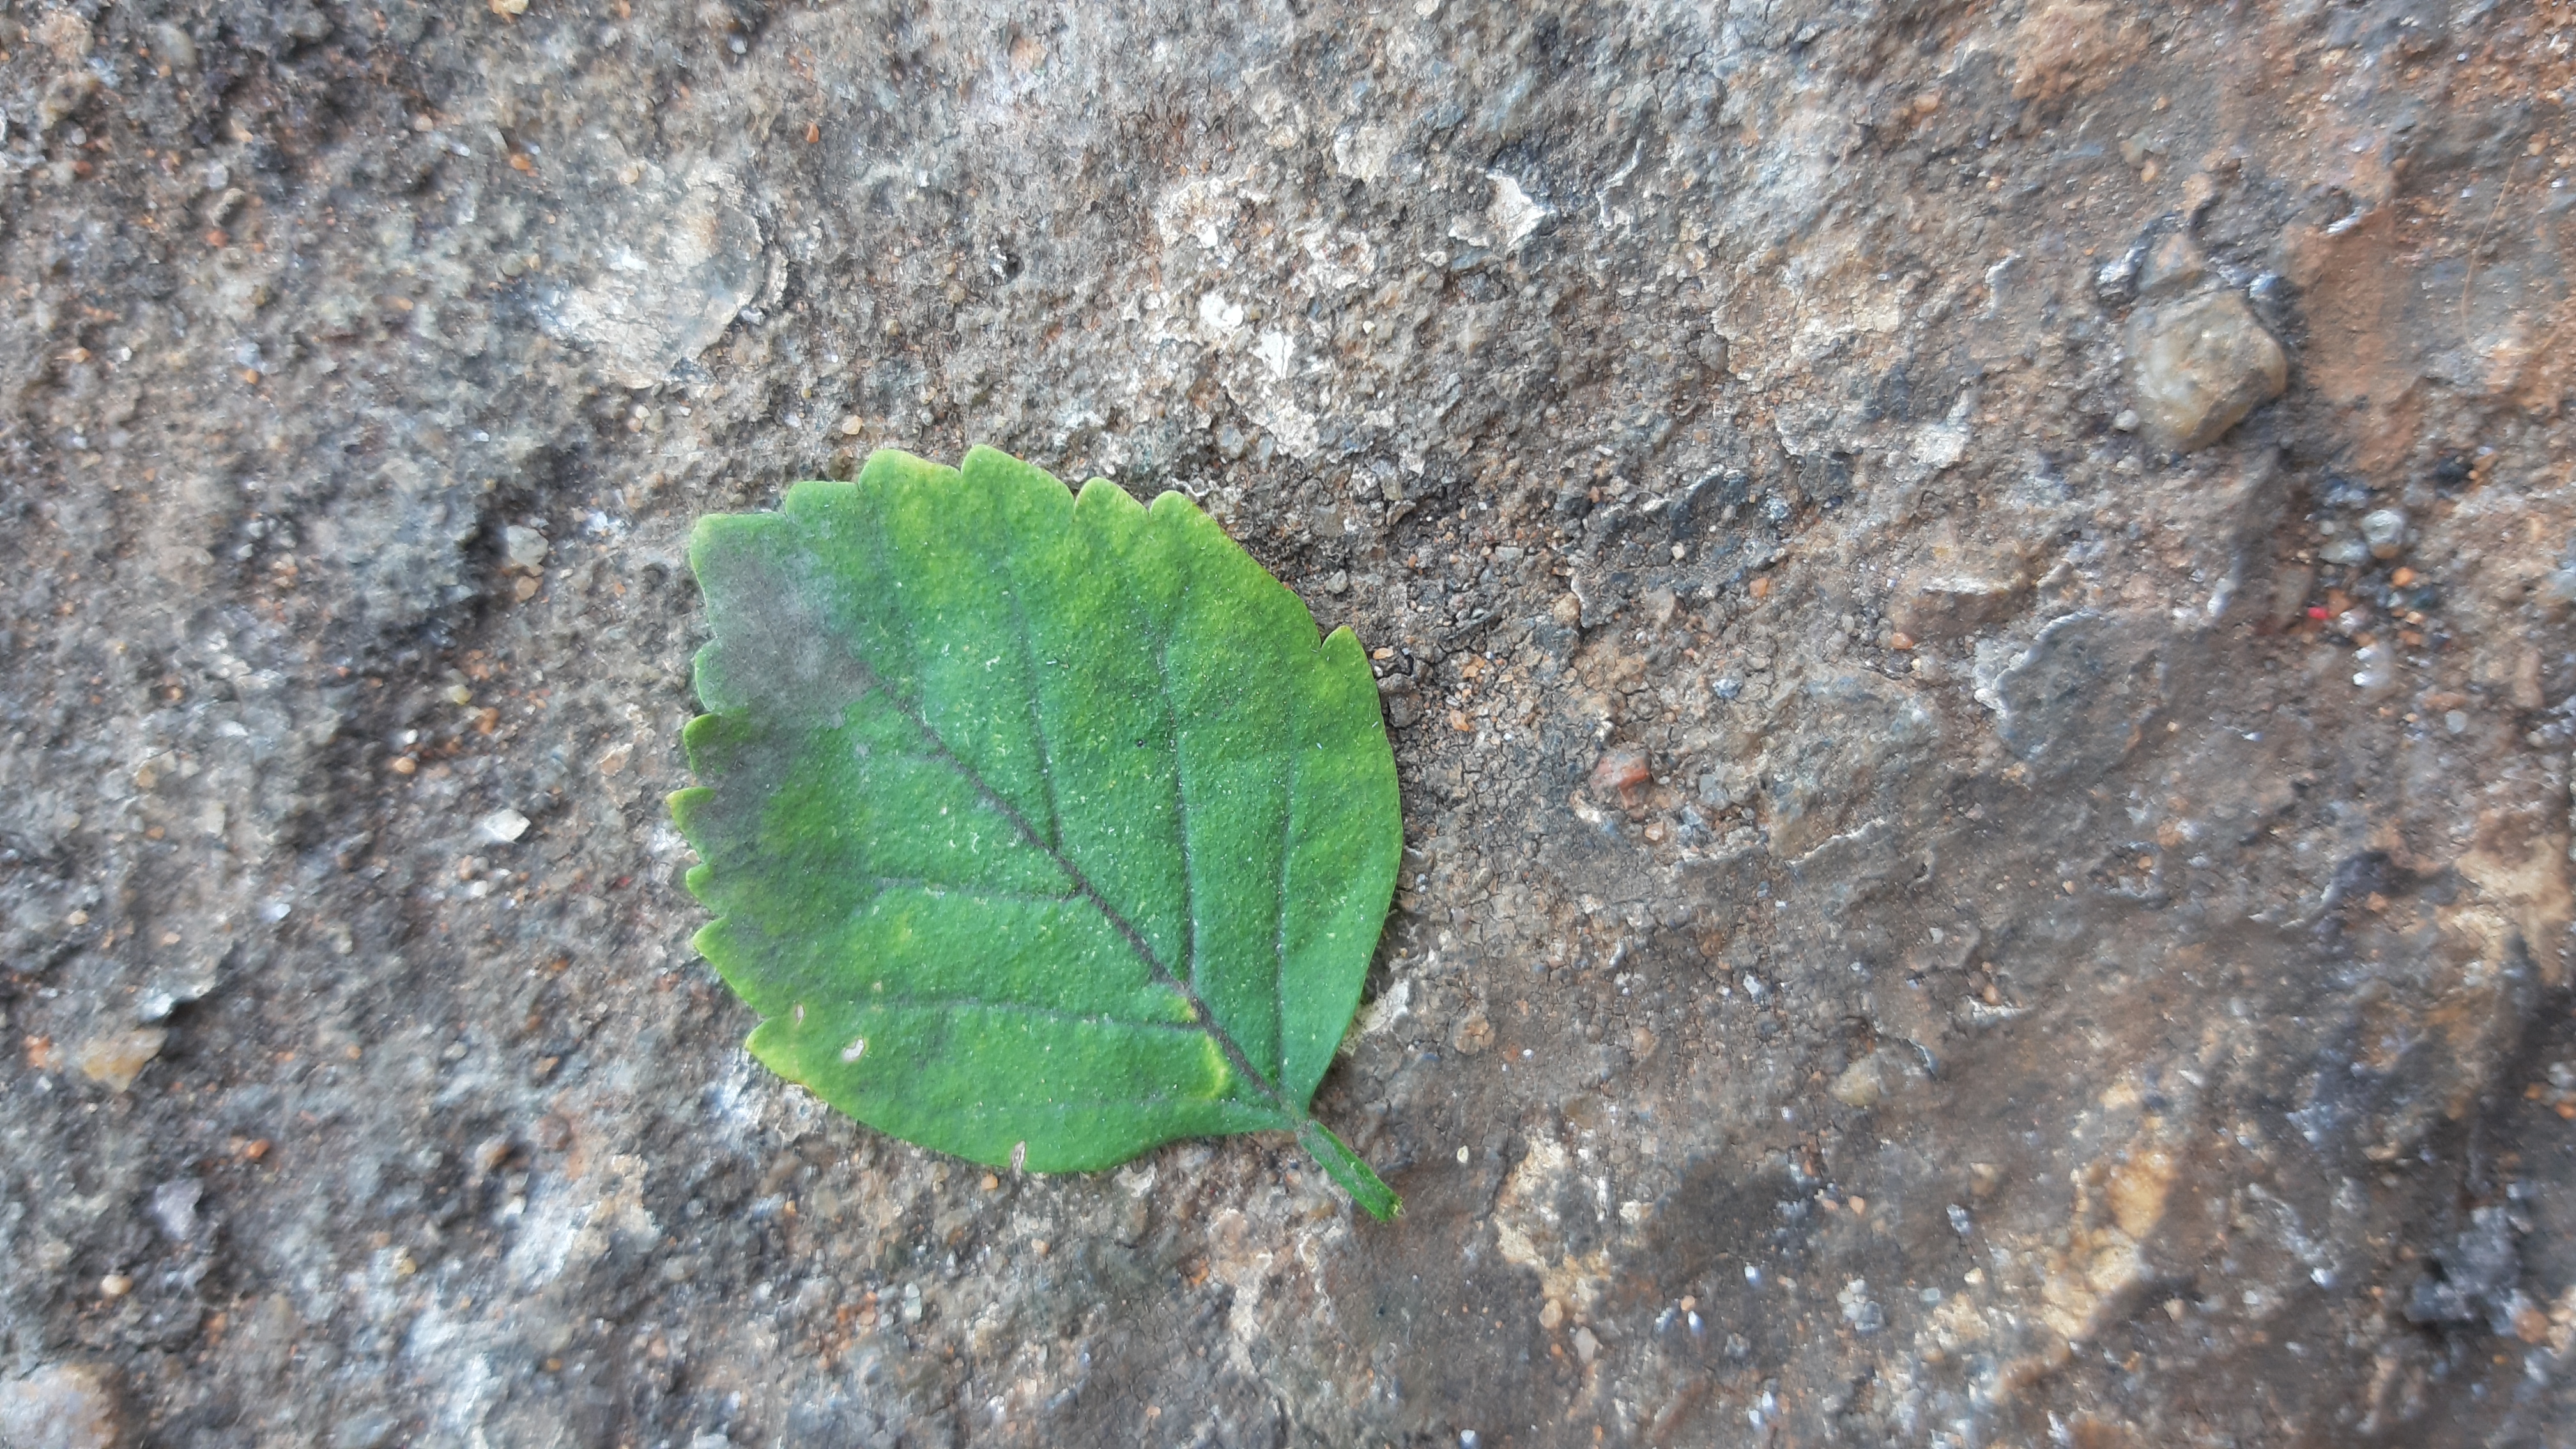
Plant: Tecoma